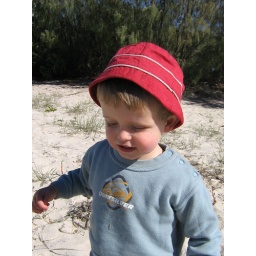
Harry in a red hat